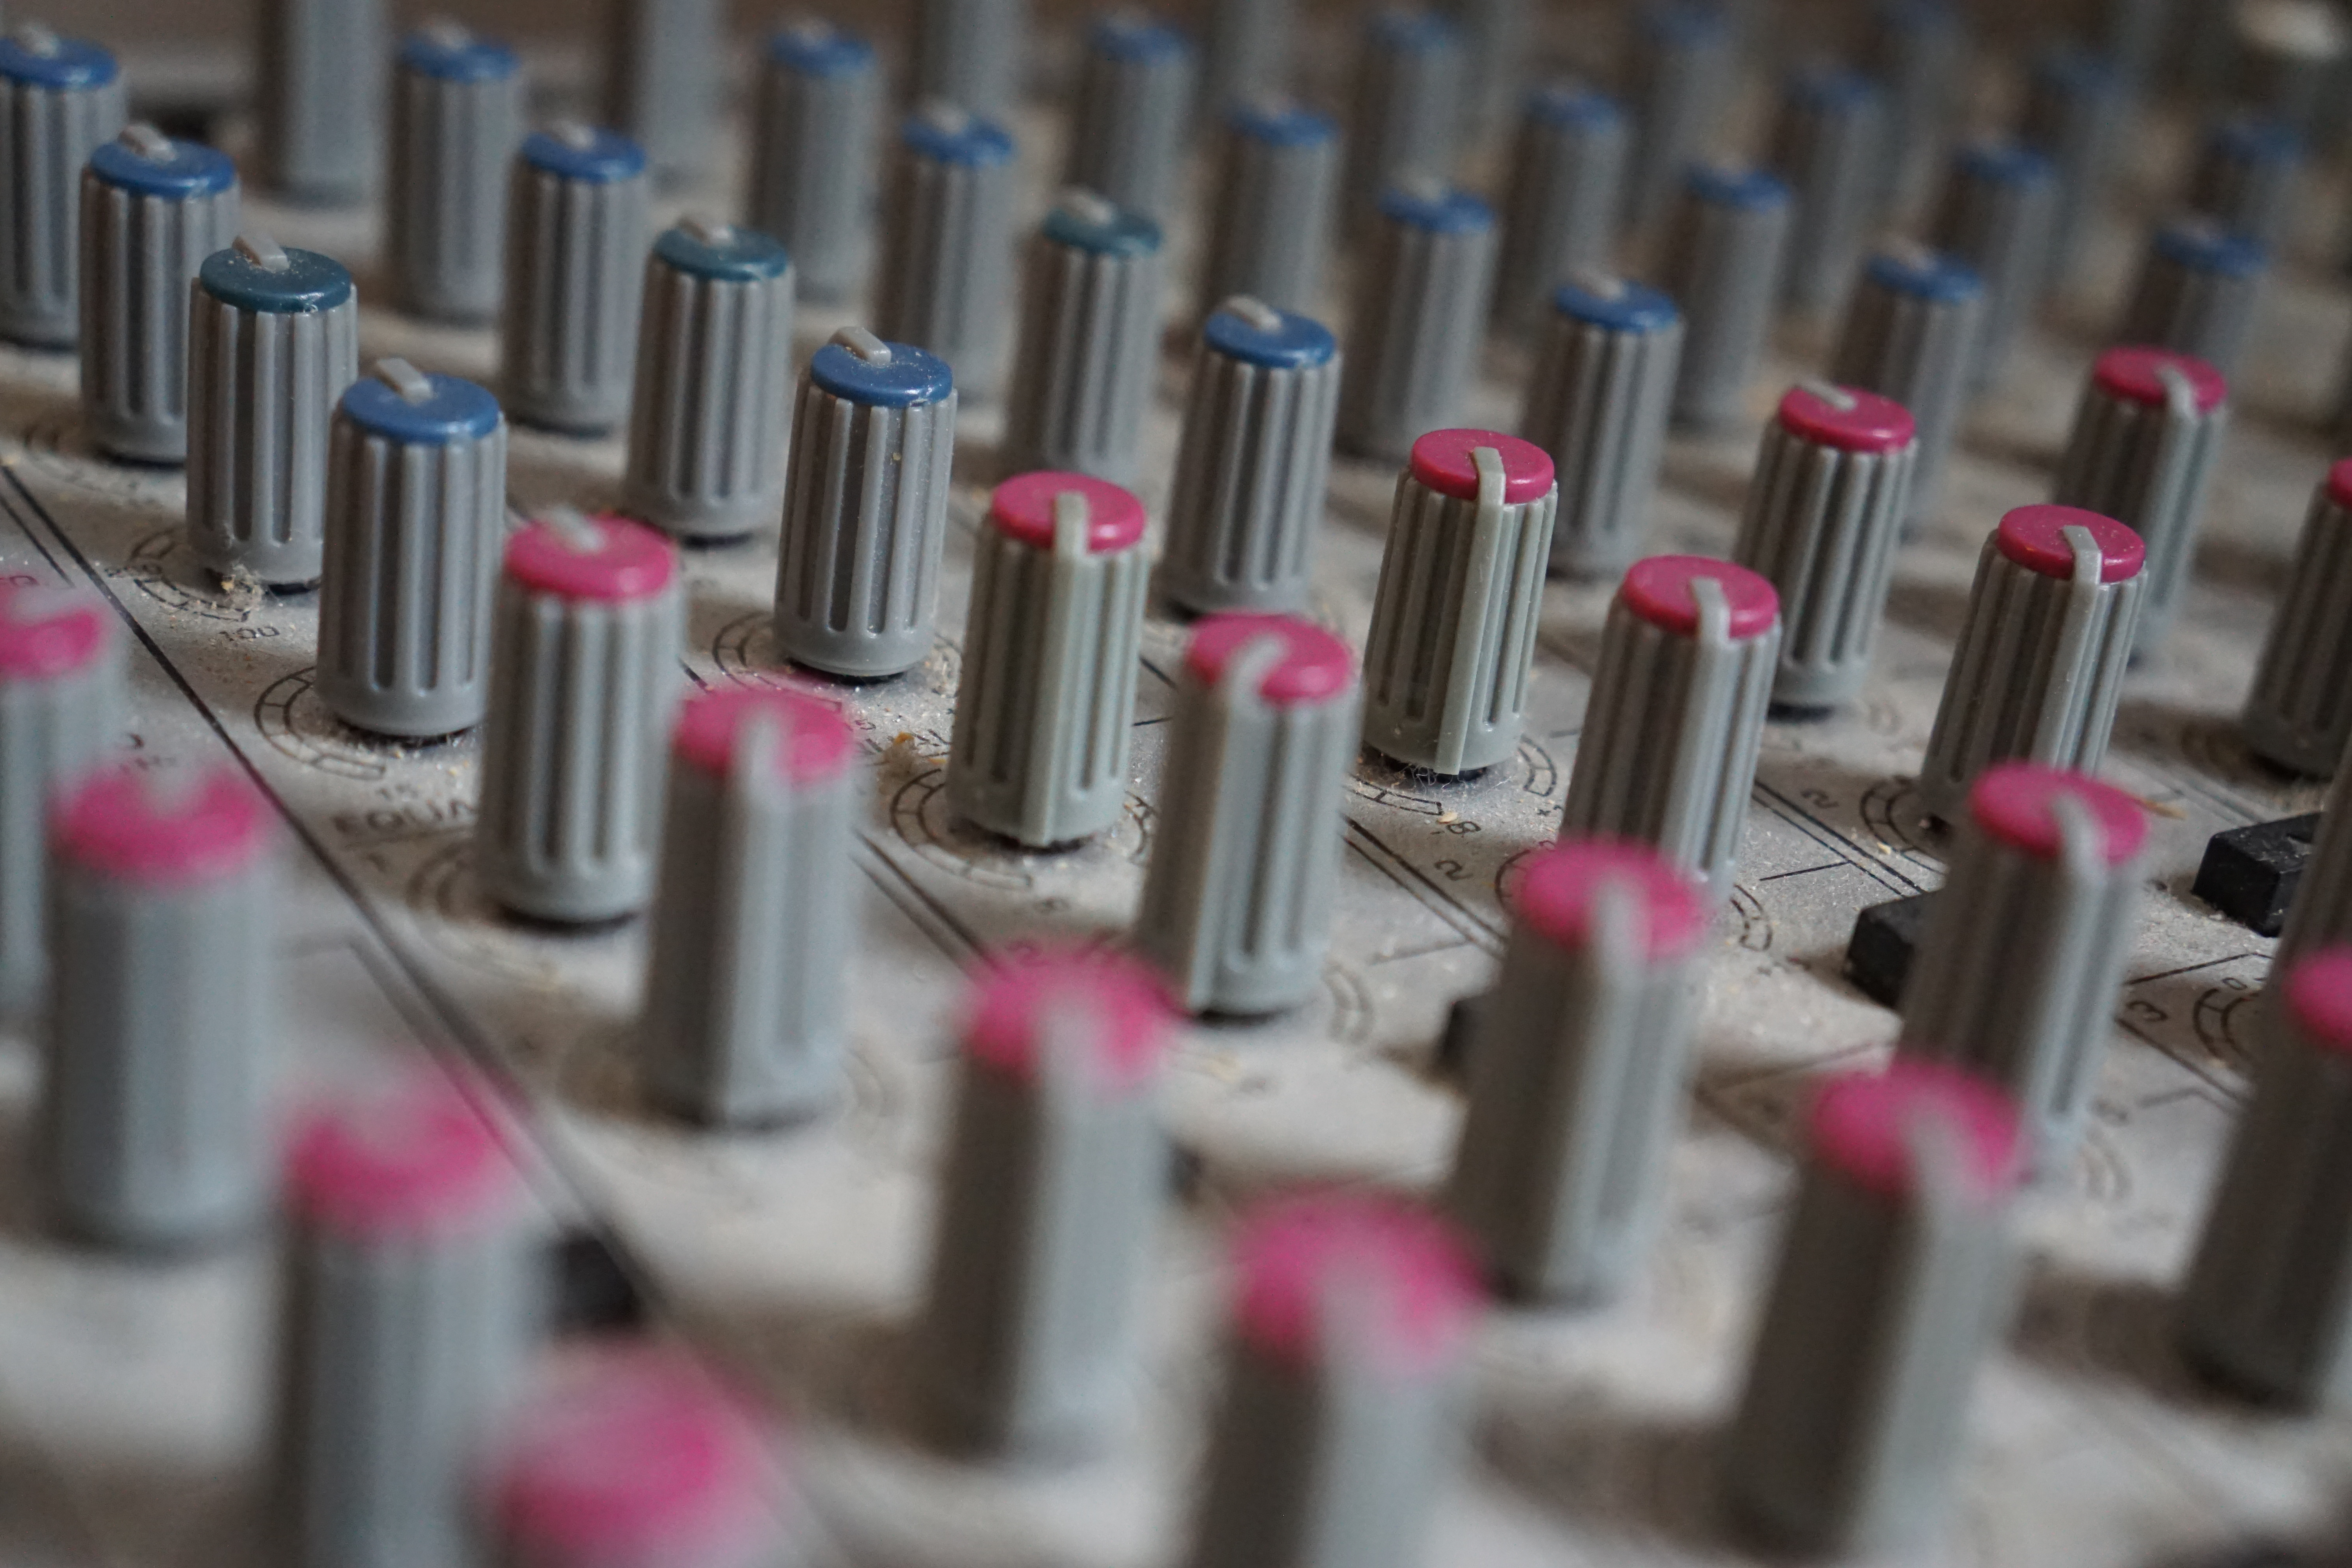
knobs, audio, mixer, console, music, eq, equalizer, fader, mixing console, cosmetics, lipstick, Material property, technology, audio equipment